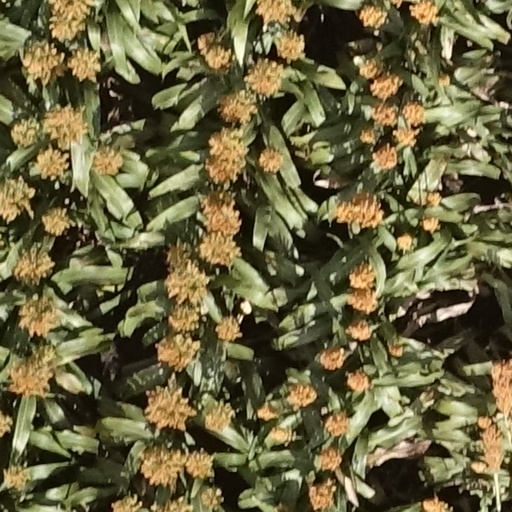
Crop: sorghum